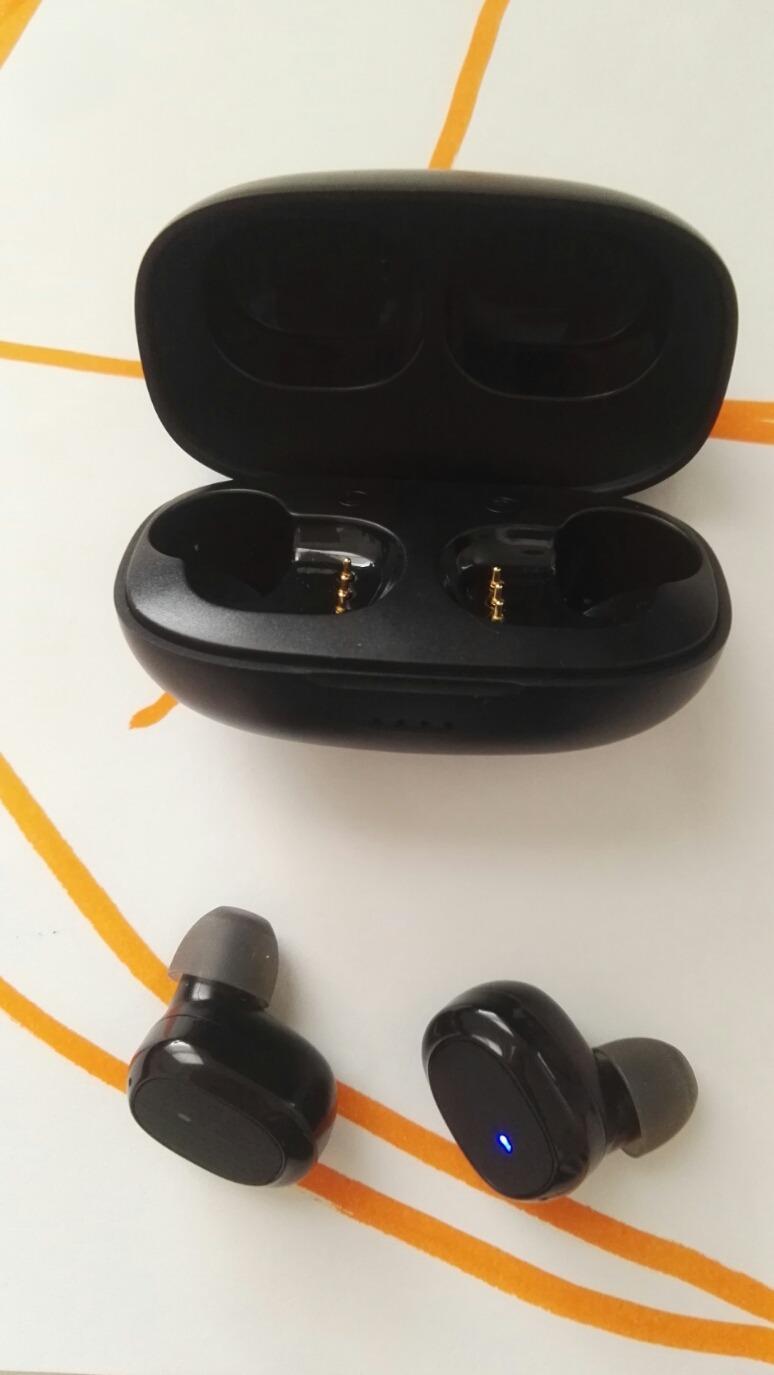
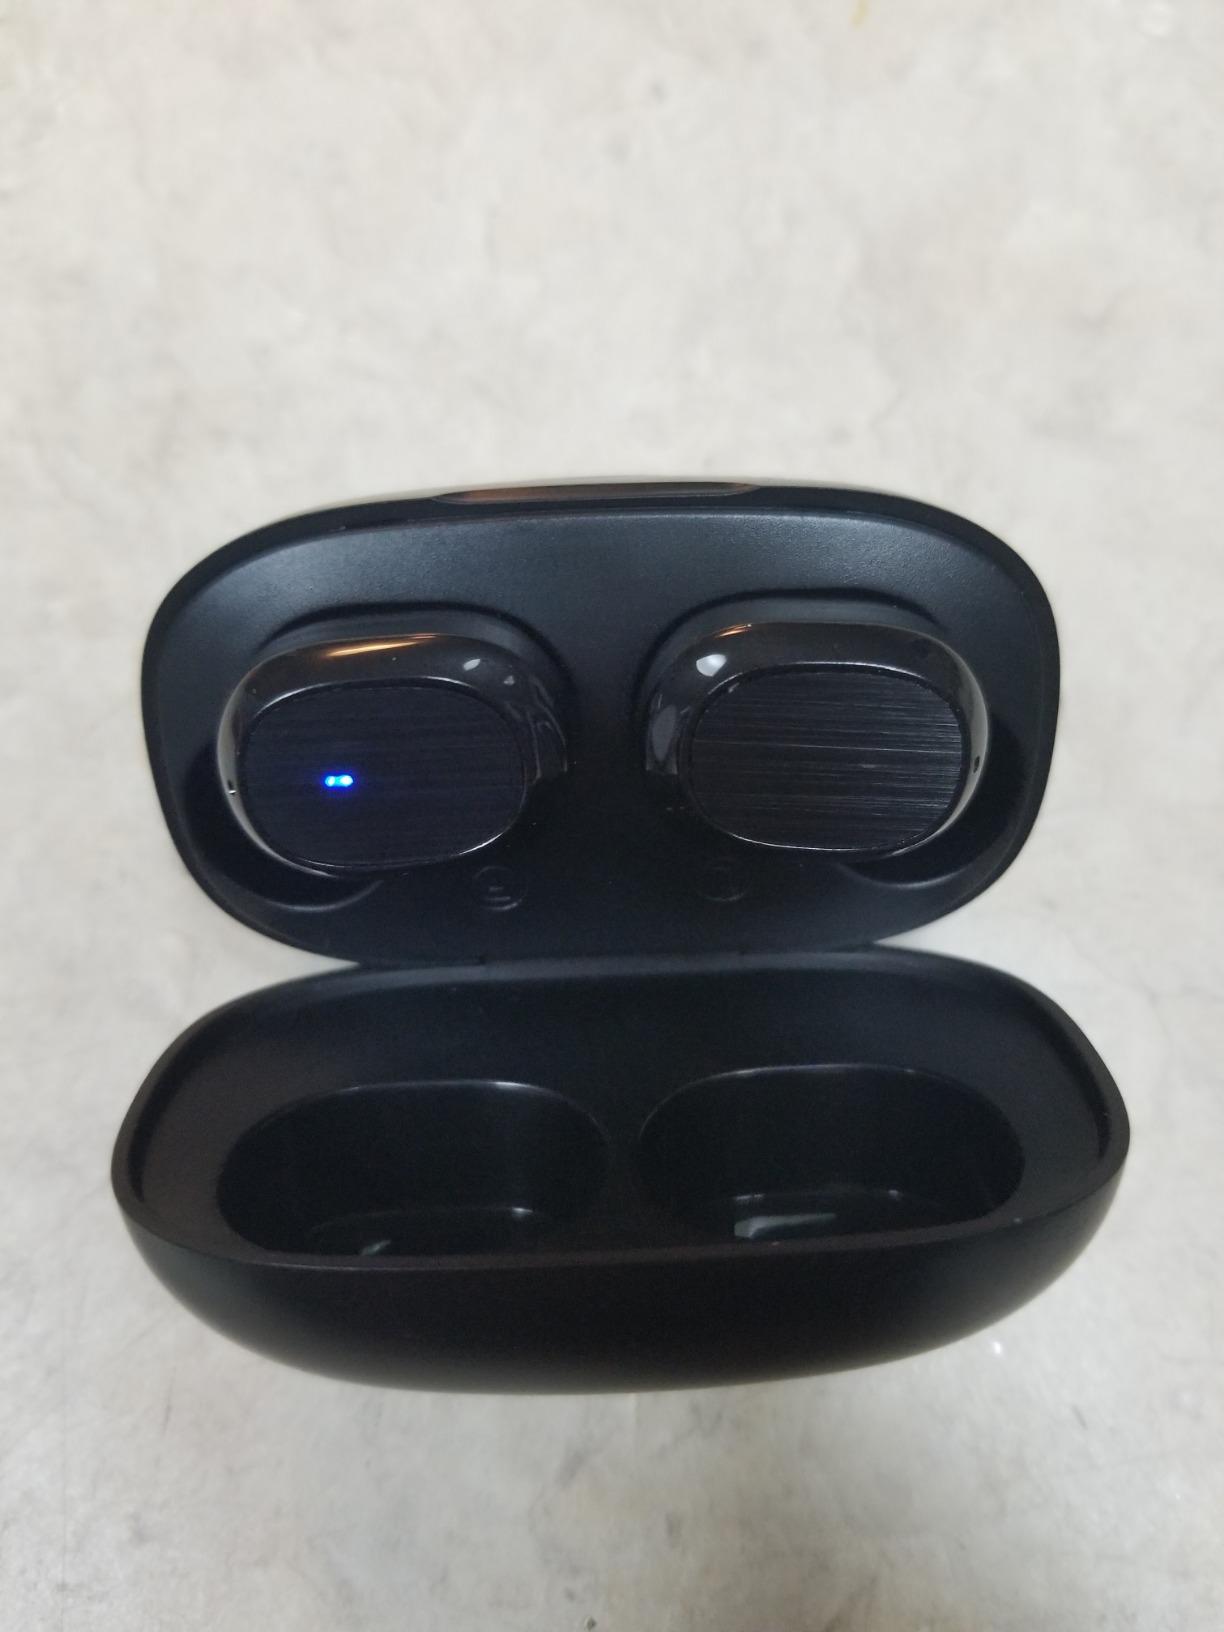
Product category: earbuds
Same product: yes